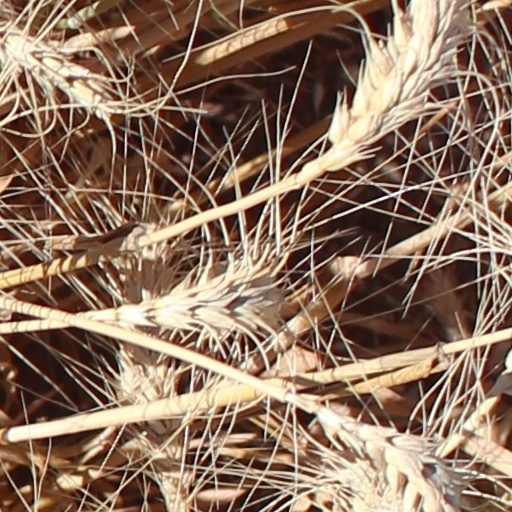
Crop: wheat